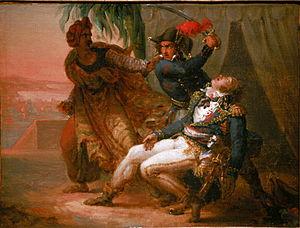
9 juin : victoire française à la bataille de Montebello.
Cette page concerne l'année 1800 du calendrier grégorien. Ce n'est pas une année bissextile.